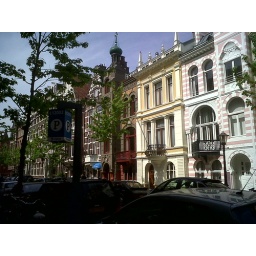
Picture taken in the street where our hotel is. Each house has it's own country theme